Sergio Carlo

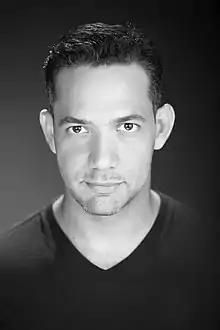
Sergio Carlo at "Chévere Nights" set.

Sergio Nicolás de Jesús Carlo Pichardo (born March 19, 1977) is a Dominican actor best known for his role as Carbo, in Andy García's movie "The Lost City" and as Manolo Tavarez, opposite Michelle Rodriguez in the film "Trópico de Sangre". He is also known as the co-host of "Chevere Nights", a television entertainment news show in Dominican Republic. More recently, he has been the producer and host of the YouTube political news satire show, El Antinoti, which has become the most famous show of this nature in the Dominican Republic, being a vocal critic of the government and the establishment.